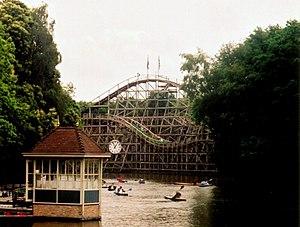
EftelingPegasusKanovijver